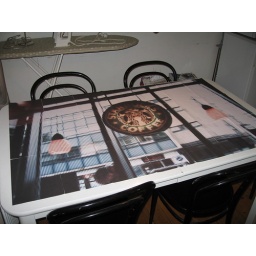
This is going up on the wall in our kitchen